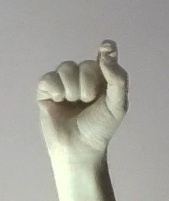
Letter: fa